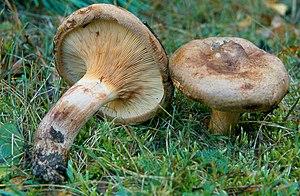
Paxillus est un genre de champignons basidiomycètes de la famille des Paxillaceae. Il comprend un partie des espèces appelées en français « paxilles », les autres ayant été transférées dans d'autres genres.